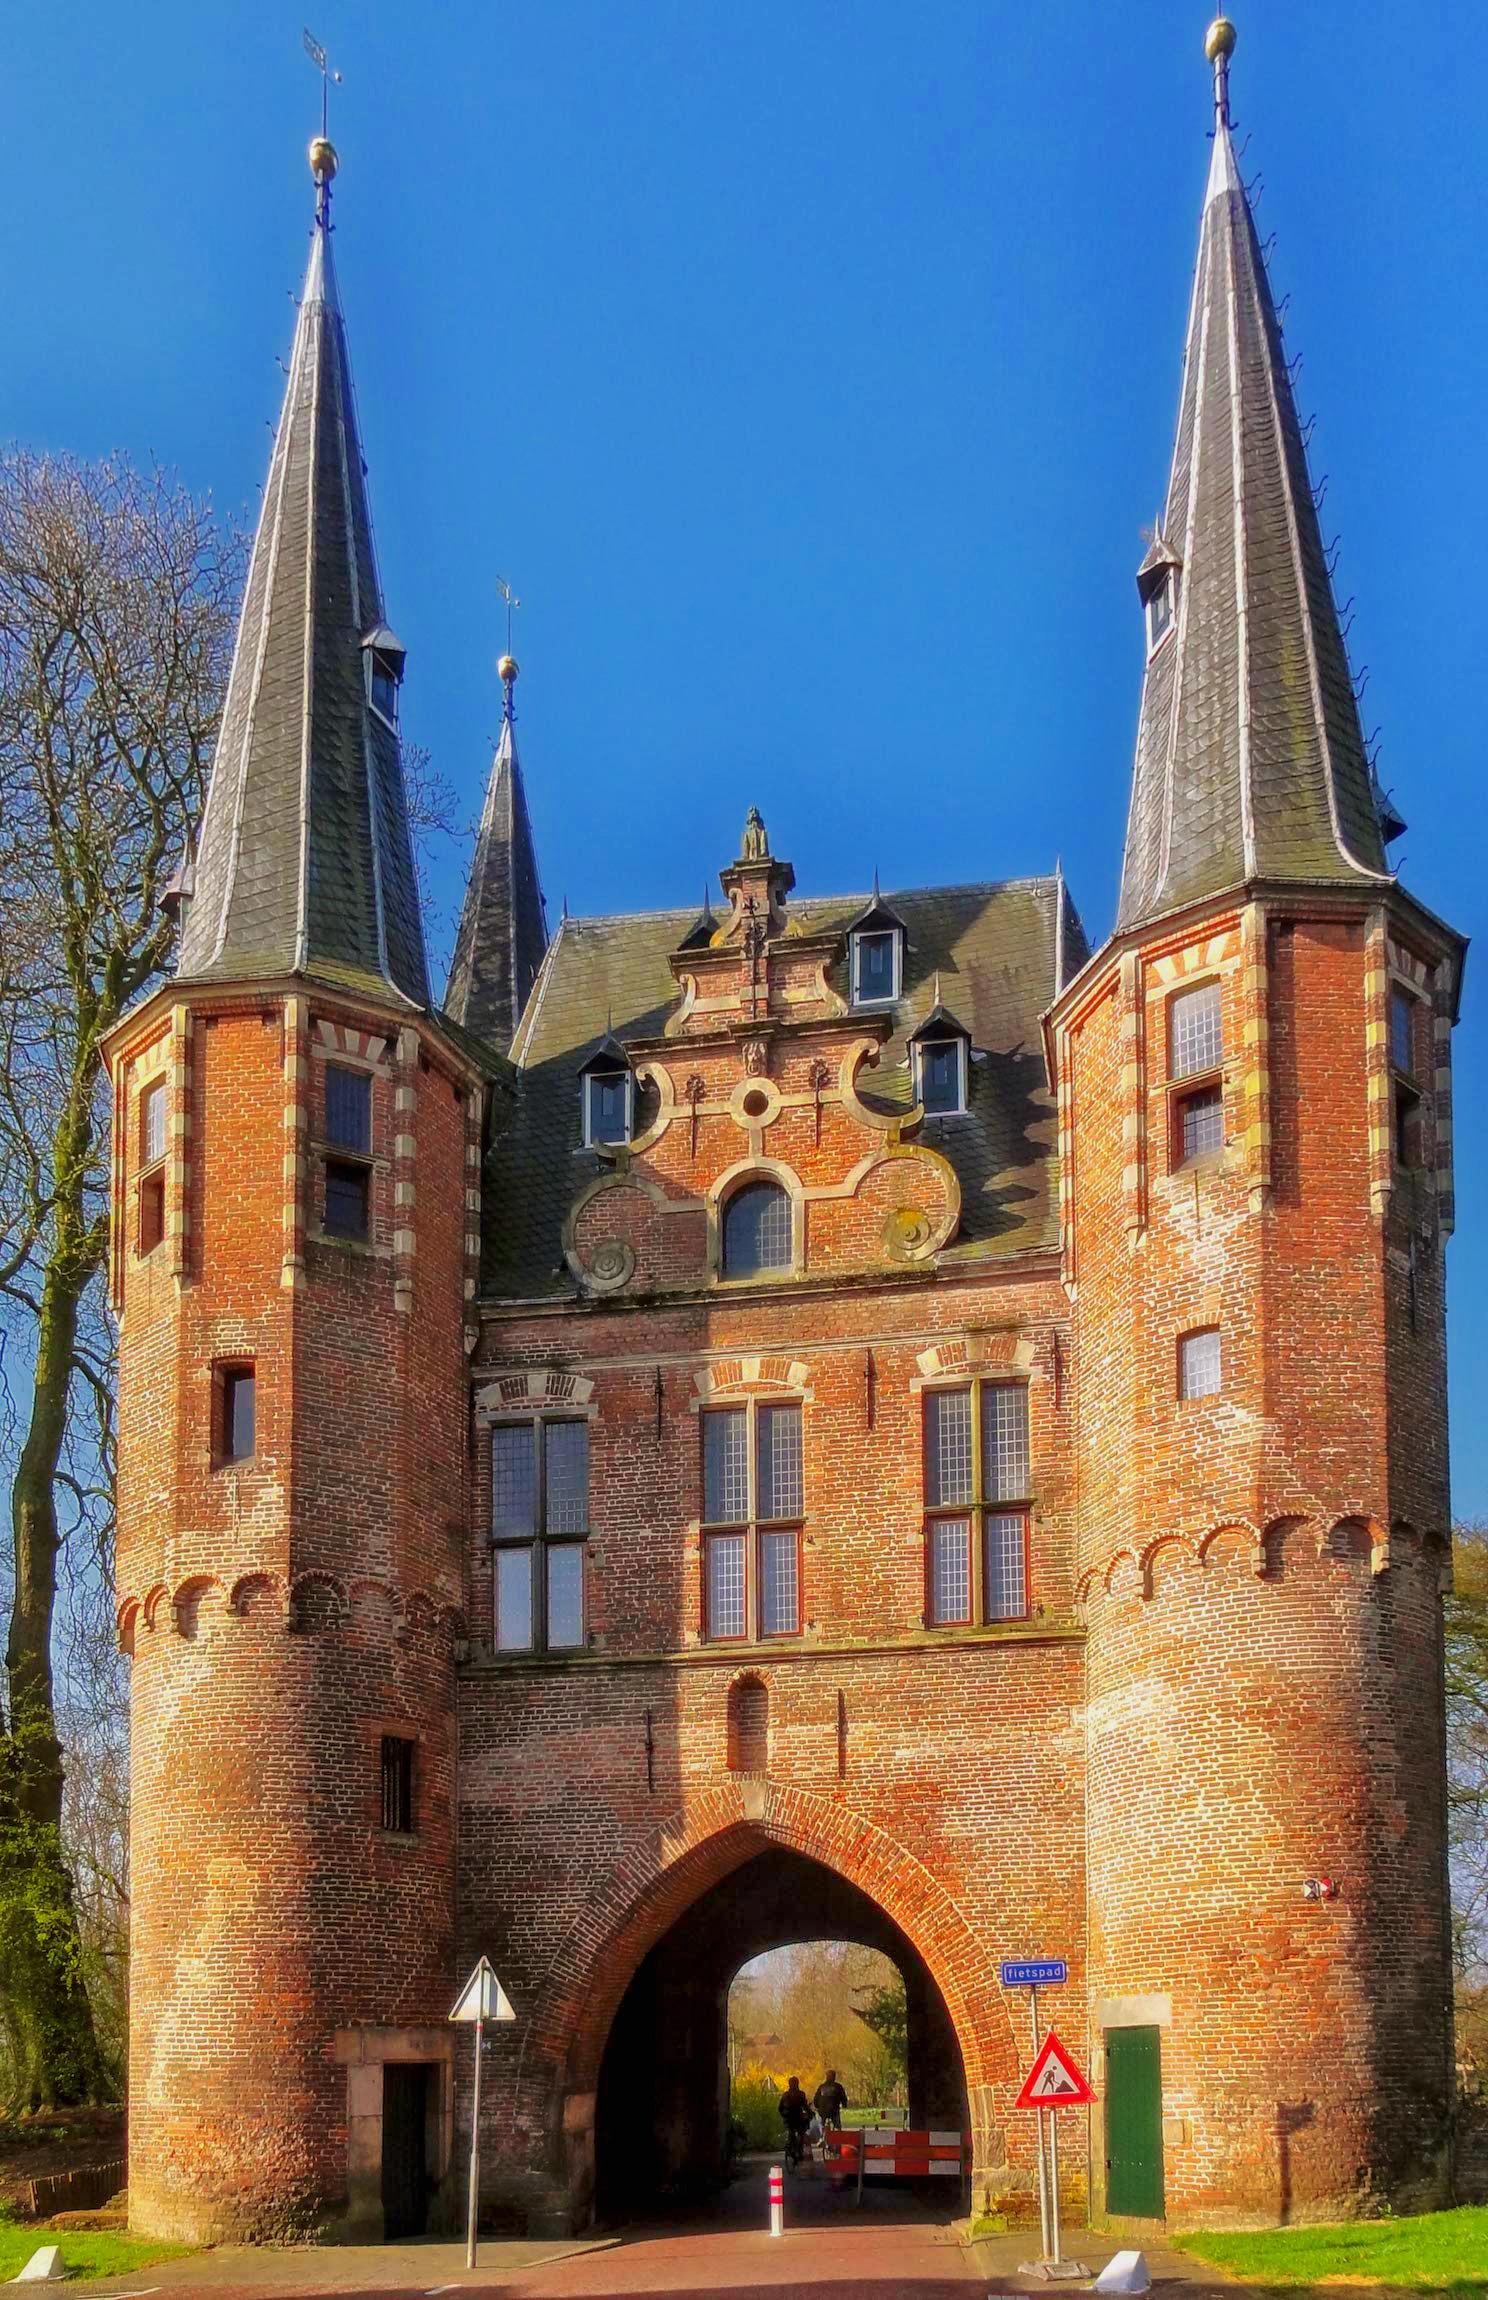
architecture, sky, building, chateau, arch, entrance, castle, landmark, facade, church, cathedral, historic, gate, place of worship, medieval architecture, netherlands, towers, monastery, historical, estate, stately home, historic site